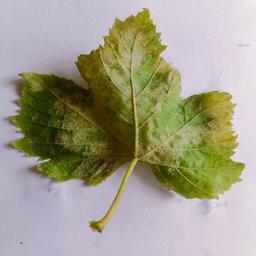
Label: Downy Mildew